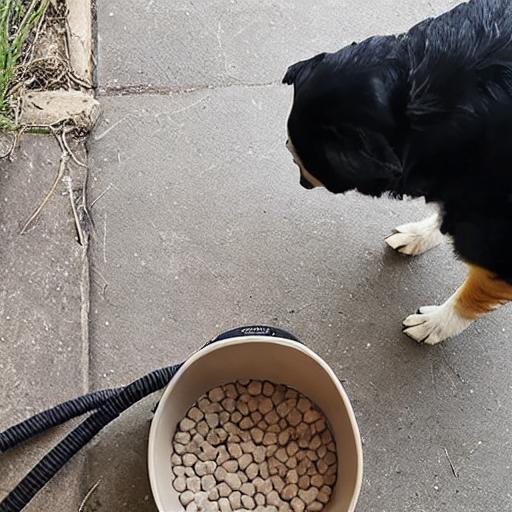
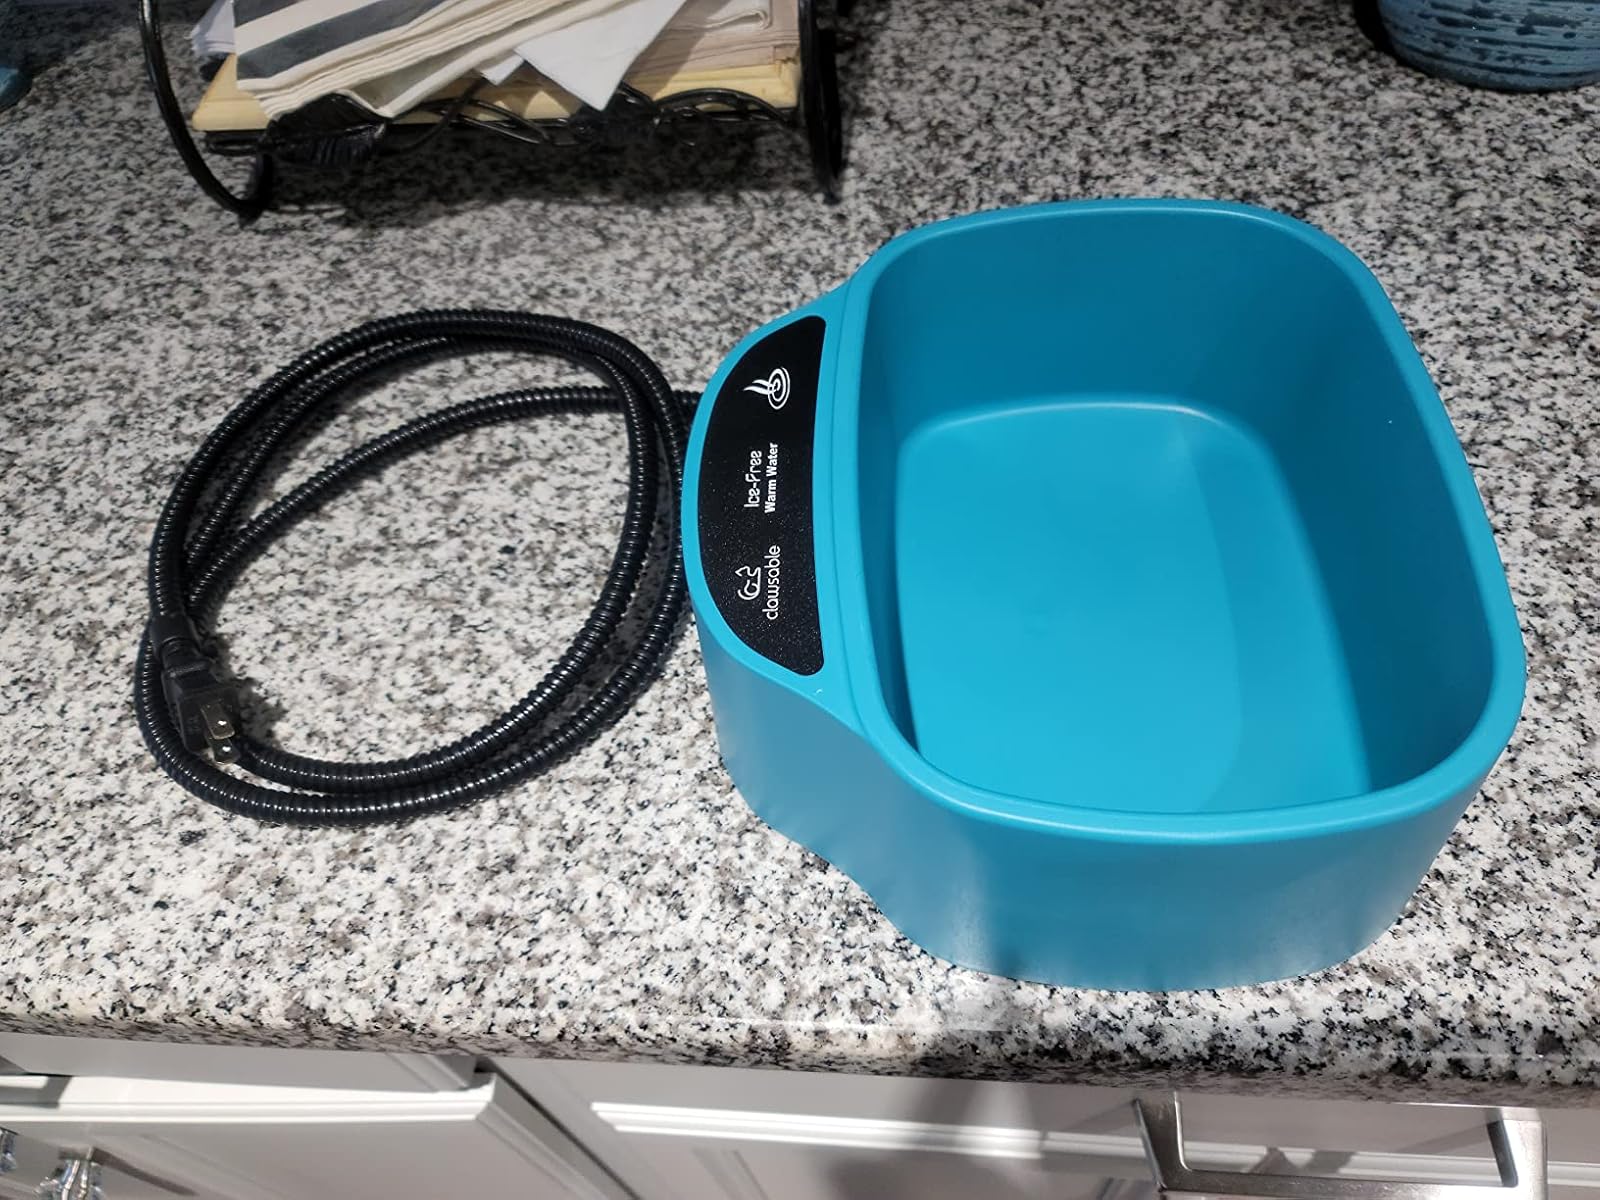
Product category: items_bowl
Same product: no